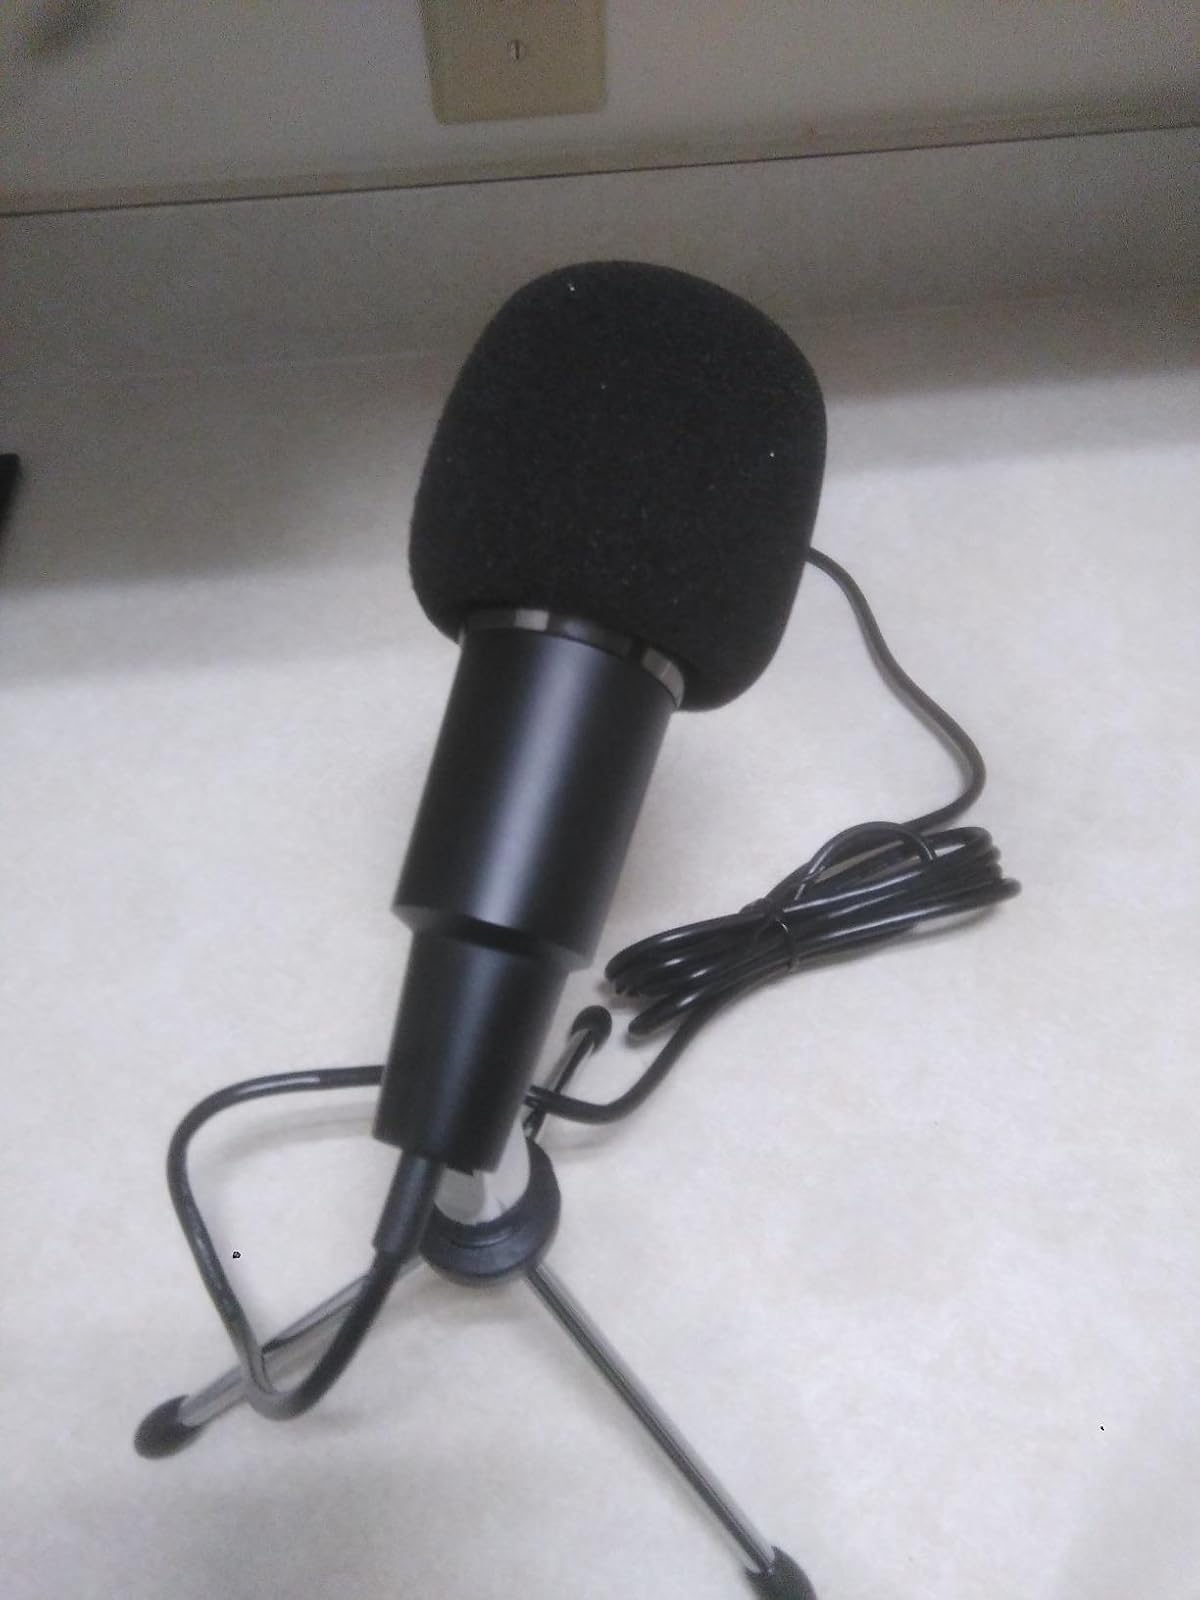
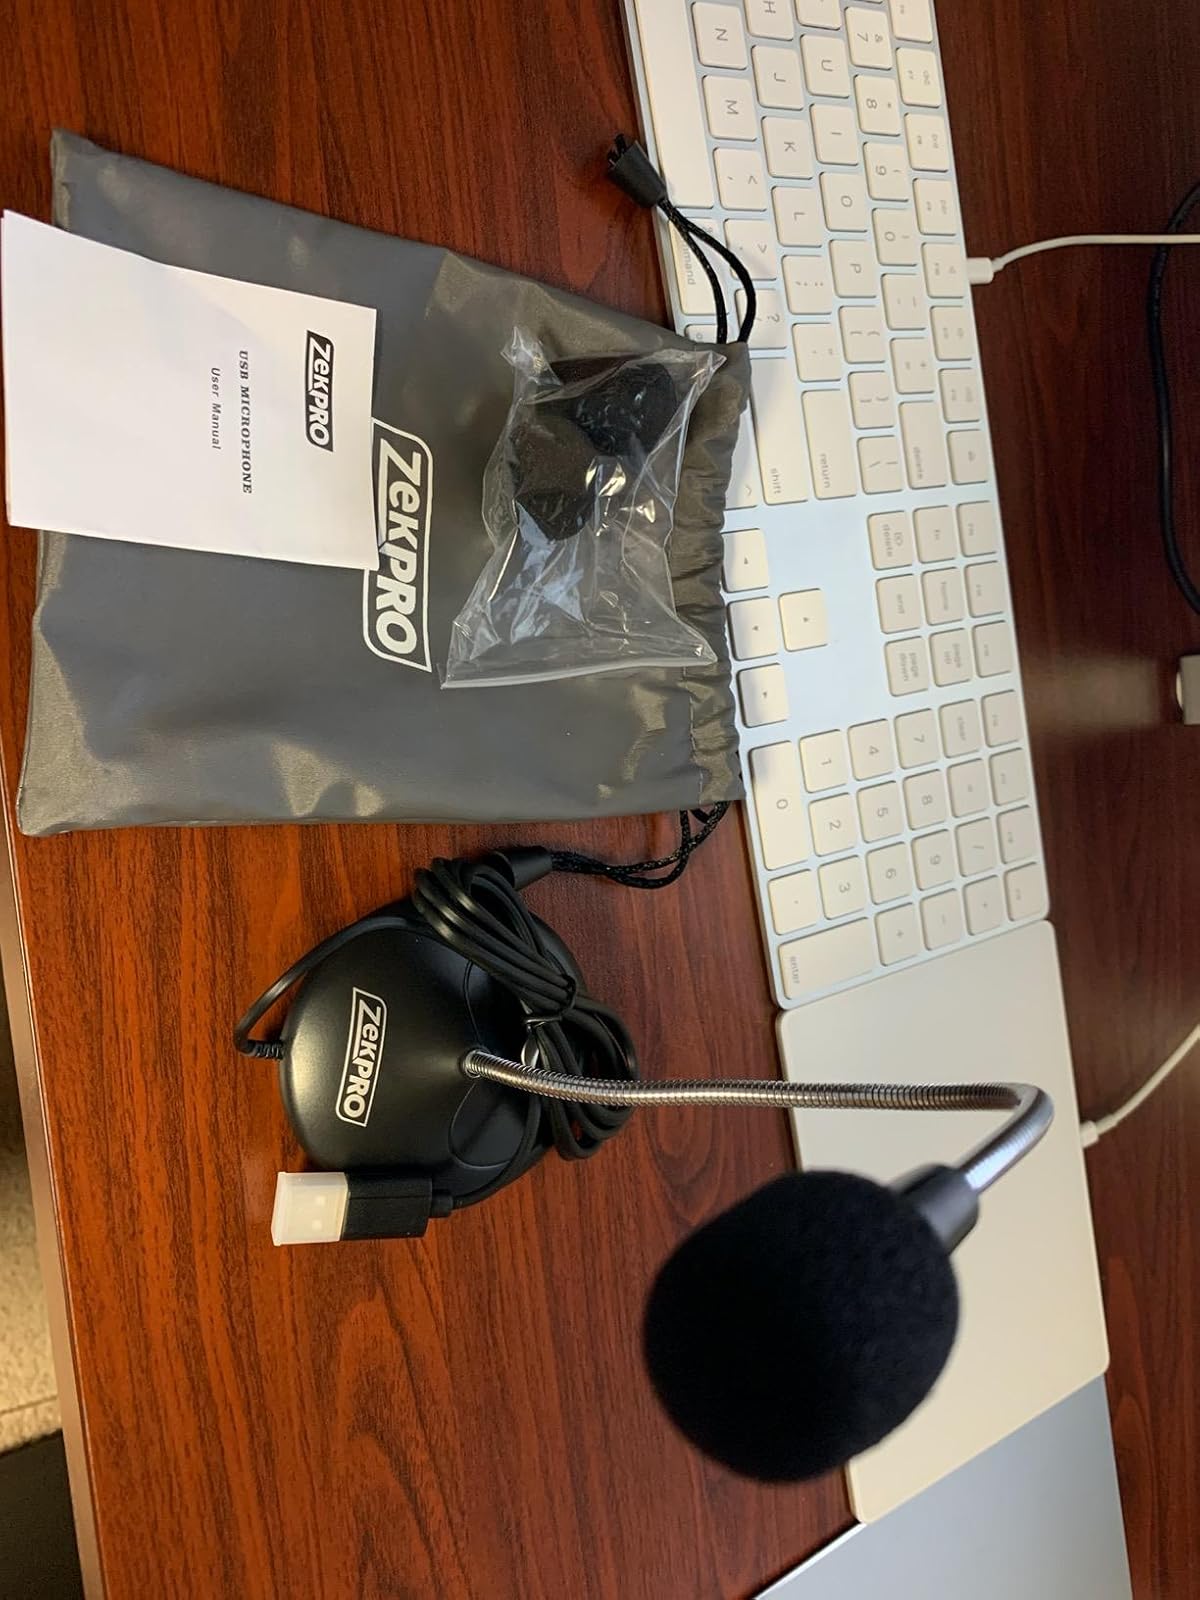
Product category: microphone
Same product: no